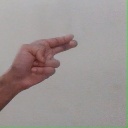
अक्षर: ह